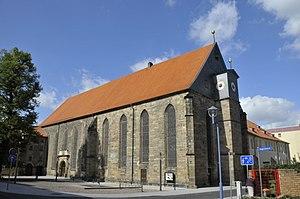
Gotha est une ville allemande de Thuringe, la cinquième du Land par sa population. Chef-lieu de l'arrondissement du même nom, elle est située à 23 km à l'ouest d'Erfurt, la capitale du Land.